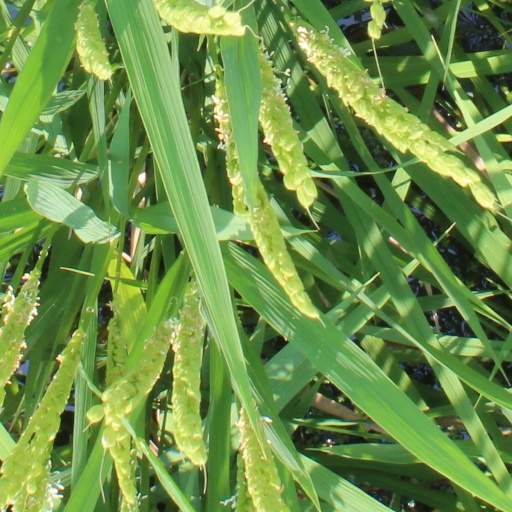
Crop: rice